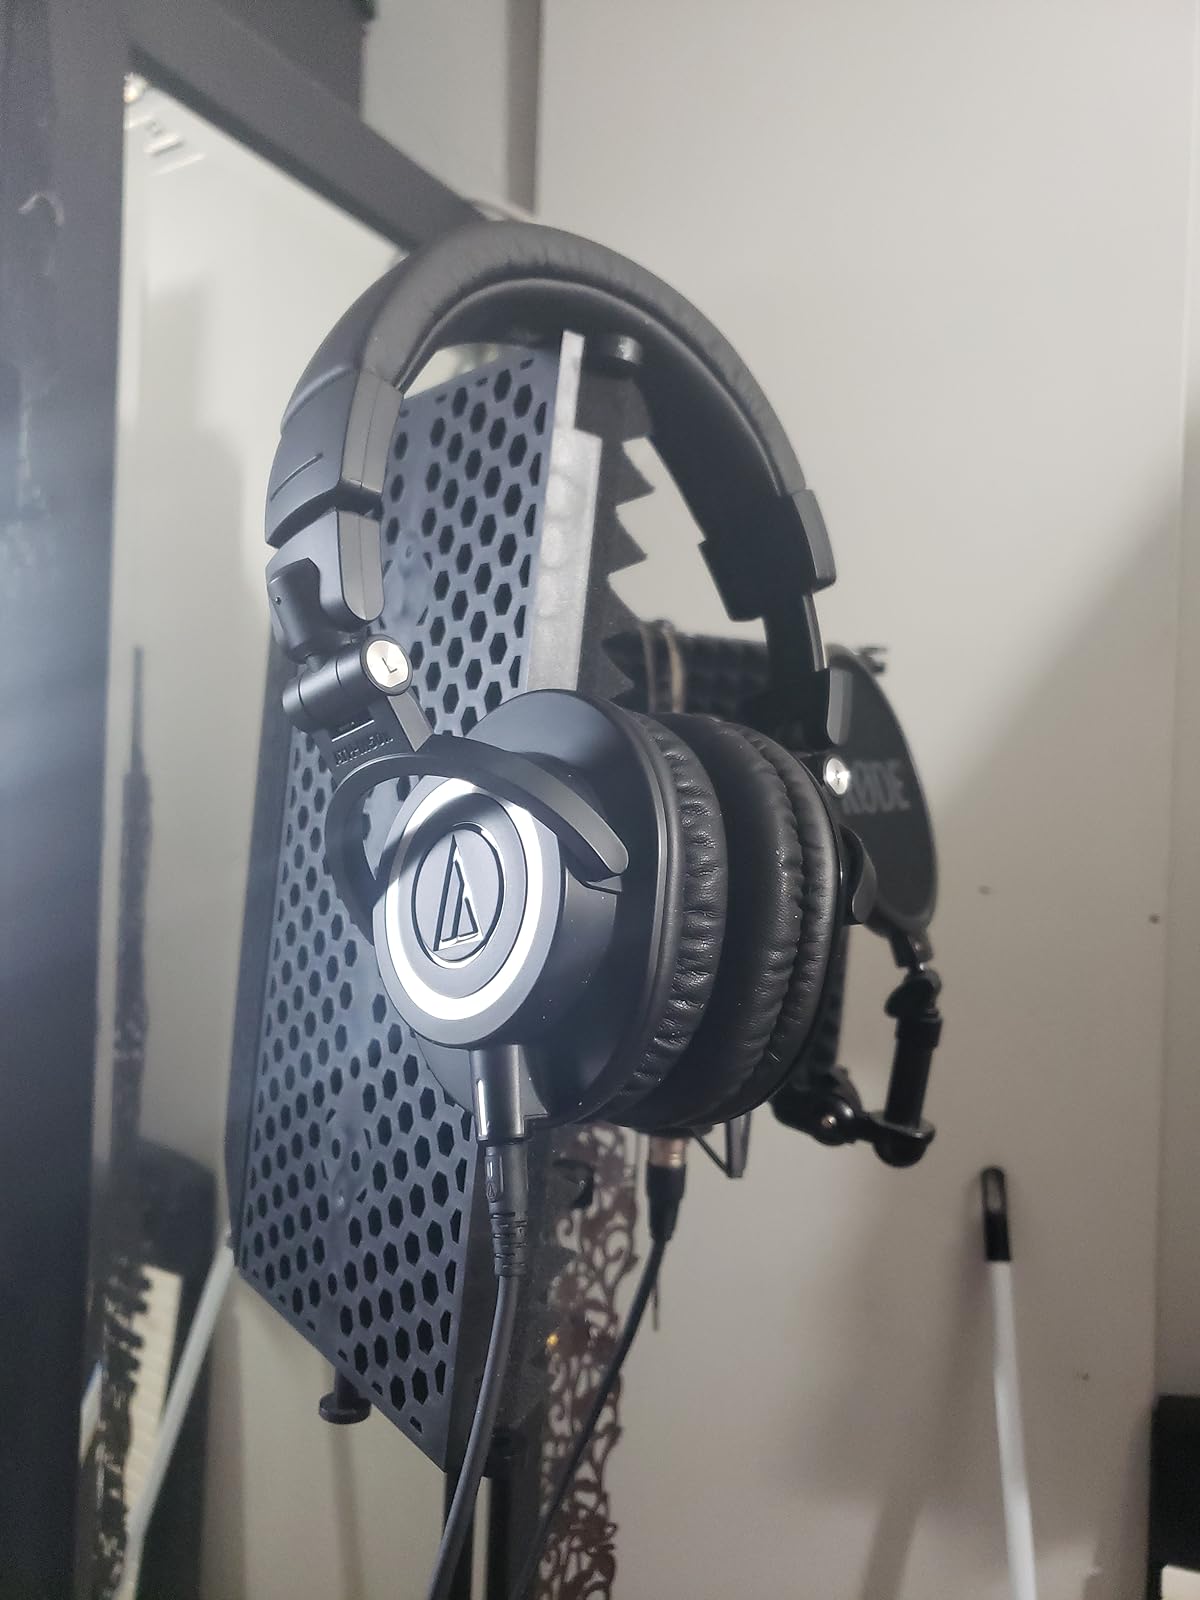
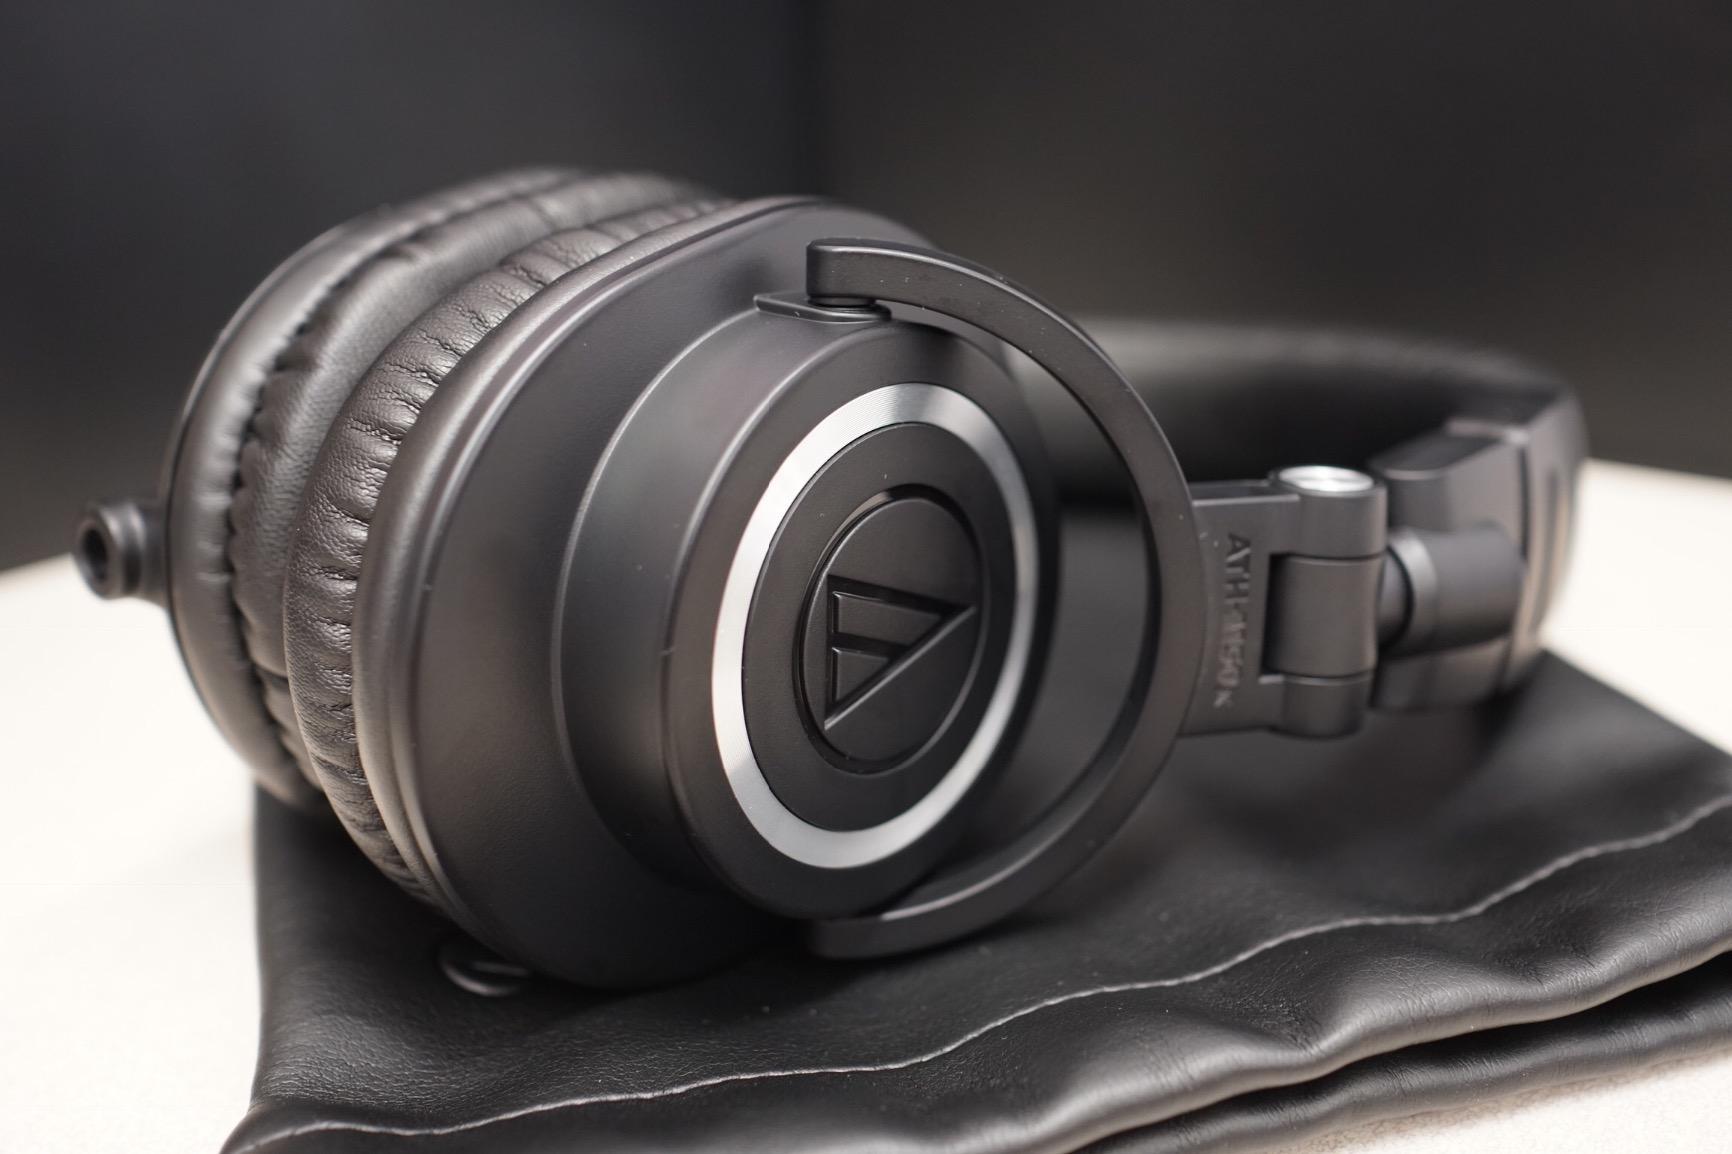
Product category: headphones
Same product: yes